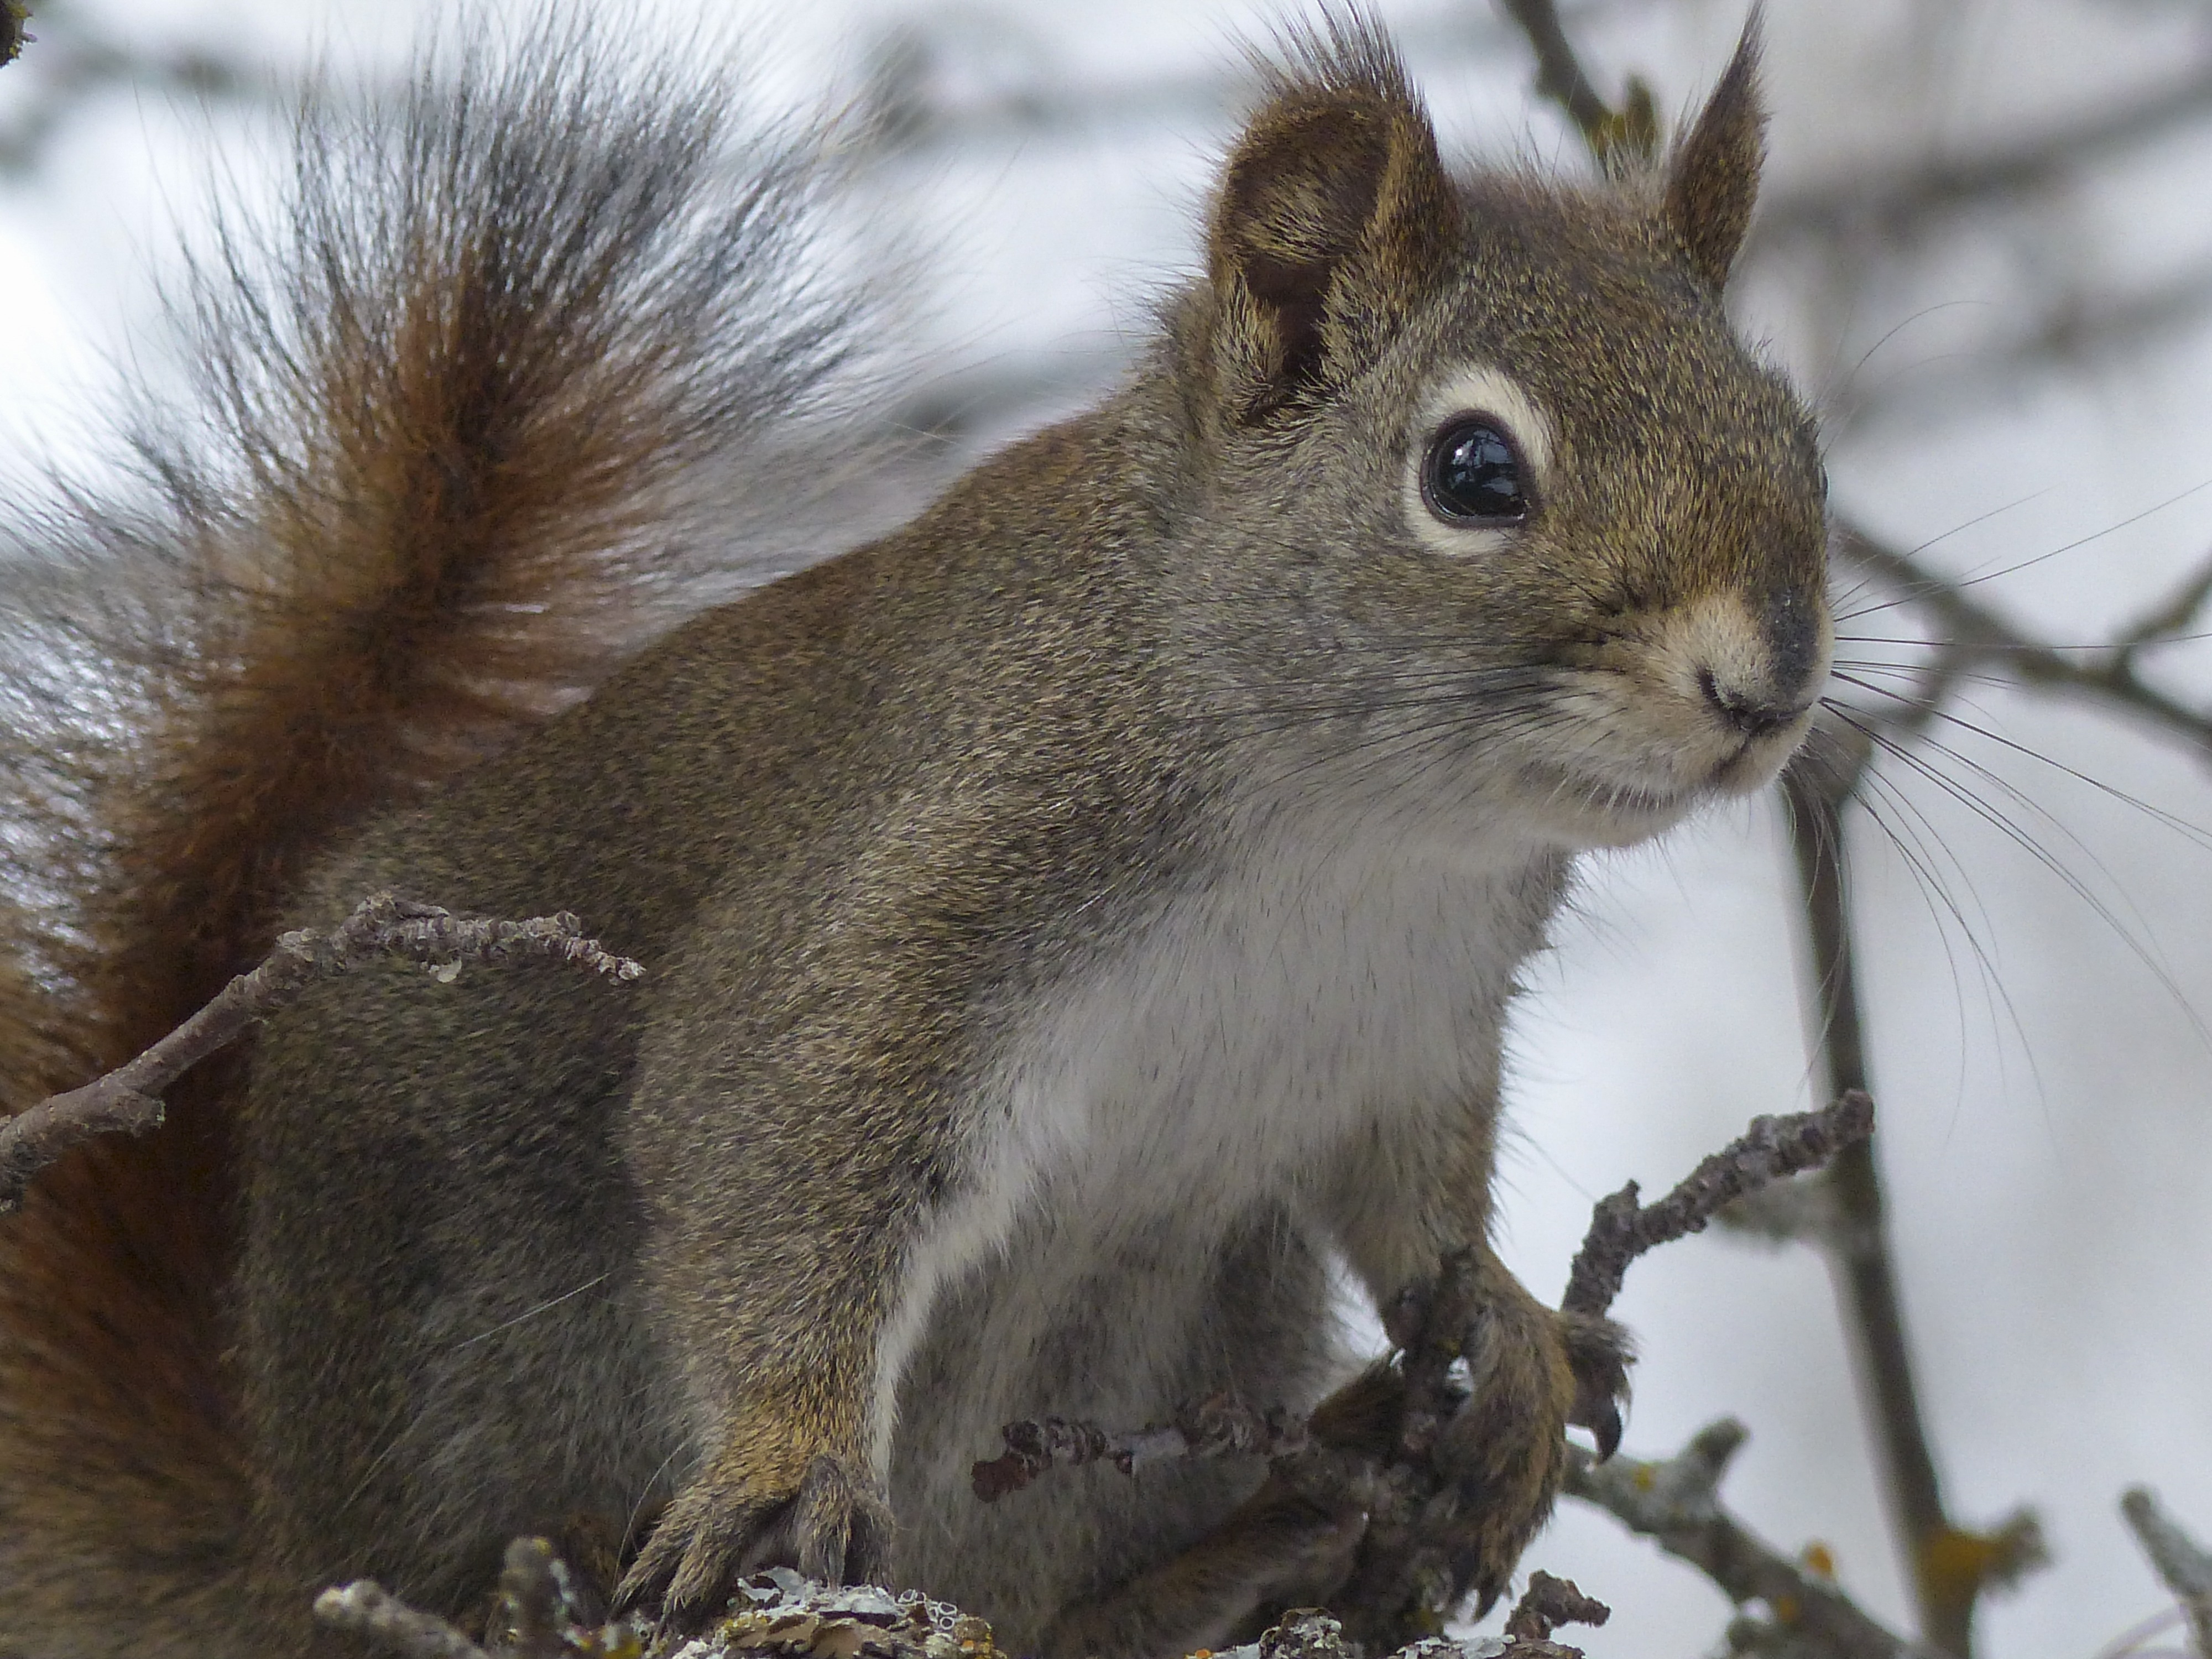
tree, nature, forest, branch, animal, wildlife, spring, mammal, squirrel, rodent, fauna, close up, wild life, outside, whiskers, vertebrate, chipmunk, watching, beware, attention, gerbil, fox squirrel